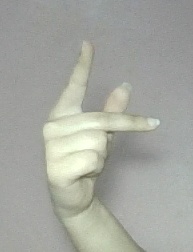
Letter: dha